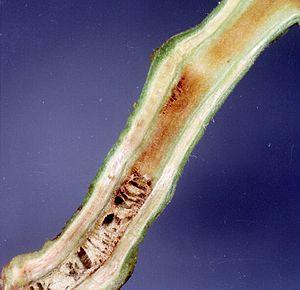
Ralstonia solanacearum est une bactérie du sol, pathogène des végétaux, Gram-négative. Présente dans tous les continents, particulièrement dans les régions tropicales et subtropicales, elle colonise le xylème, causant une pourriture bactérienne ou bactériose vasculaire chez de nombreuses plantes-hôtes, touchant plus de 53 familles botaniques. C'est notamment l'agent de la pourriture brune de la pomme de terre, de la maladie de Granville du tabac et de la maladie de Moko du bananier.
La famille bactérienne des Ralstoniaceae est membre de l'ordre des Burkholderiales.
Les maladies du flétrissement, ou flétrissures, sont des maladies qui affectent le système vasculaire des plantes. Étudiées par la pathologie végétale, elles résultent d'attaques par divers agents pathogènes, tels que des champignons, des bactéries ou des nématodes, qui peuvent entraîner la mort rapide de plantes, de grandes branches, voire d'arbres entiers.
Le genre Ralstonia est membre des ß-Proteobactéries et a été longtemps classifié parmi le genre Pseudomonas.